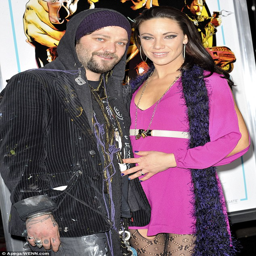
happy couple : brought along one of his girlfriends , woman to the event